Edward Rigby (physician)

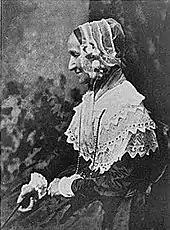
Rigby's second wife, Anne, photograph

Rigby married, first, Sarah, coheir of John Dybal, by whom he left two daughters, and secondly, in 1803, Anne Palgrave, daughter of William Palgrave of Great Yarmouth, by whom he had twelve children, four of whom, three girls and a boy, were the production of one birth on 15 August 1817. Edward Rigby (1804–1860) and Elizabeth Eastlake were among them.